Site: brandenburg
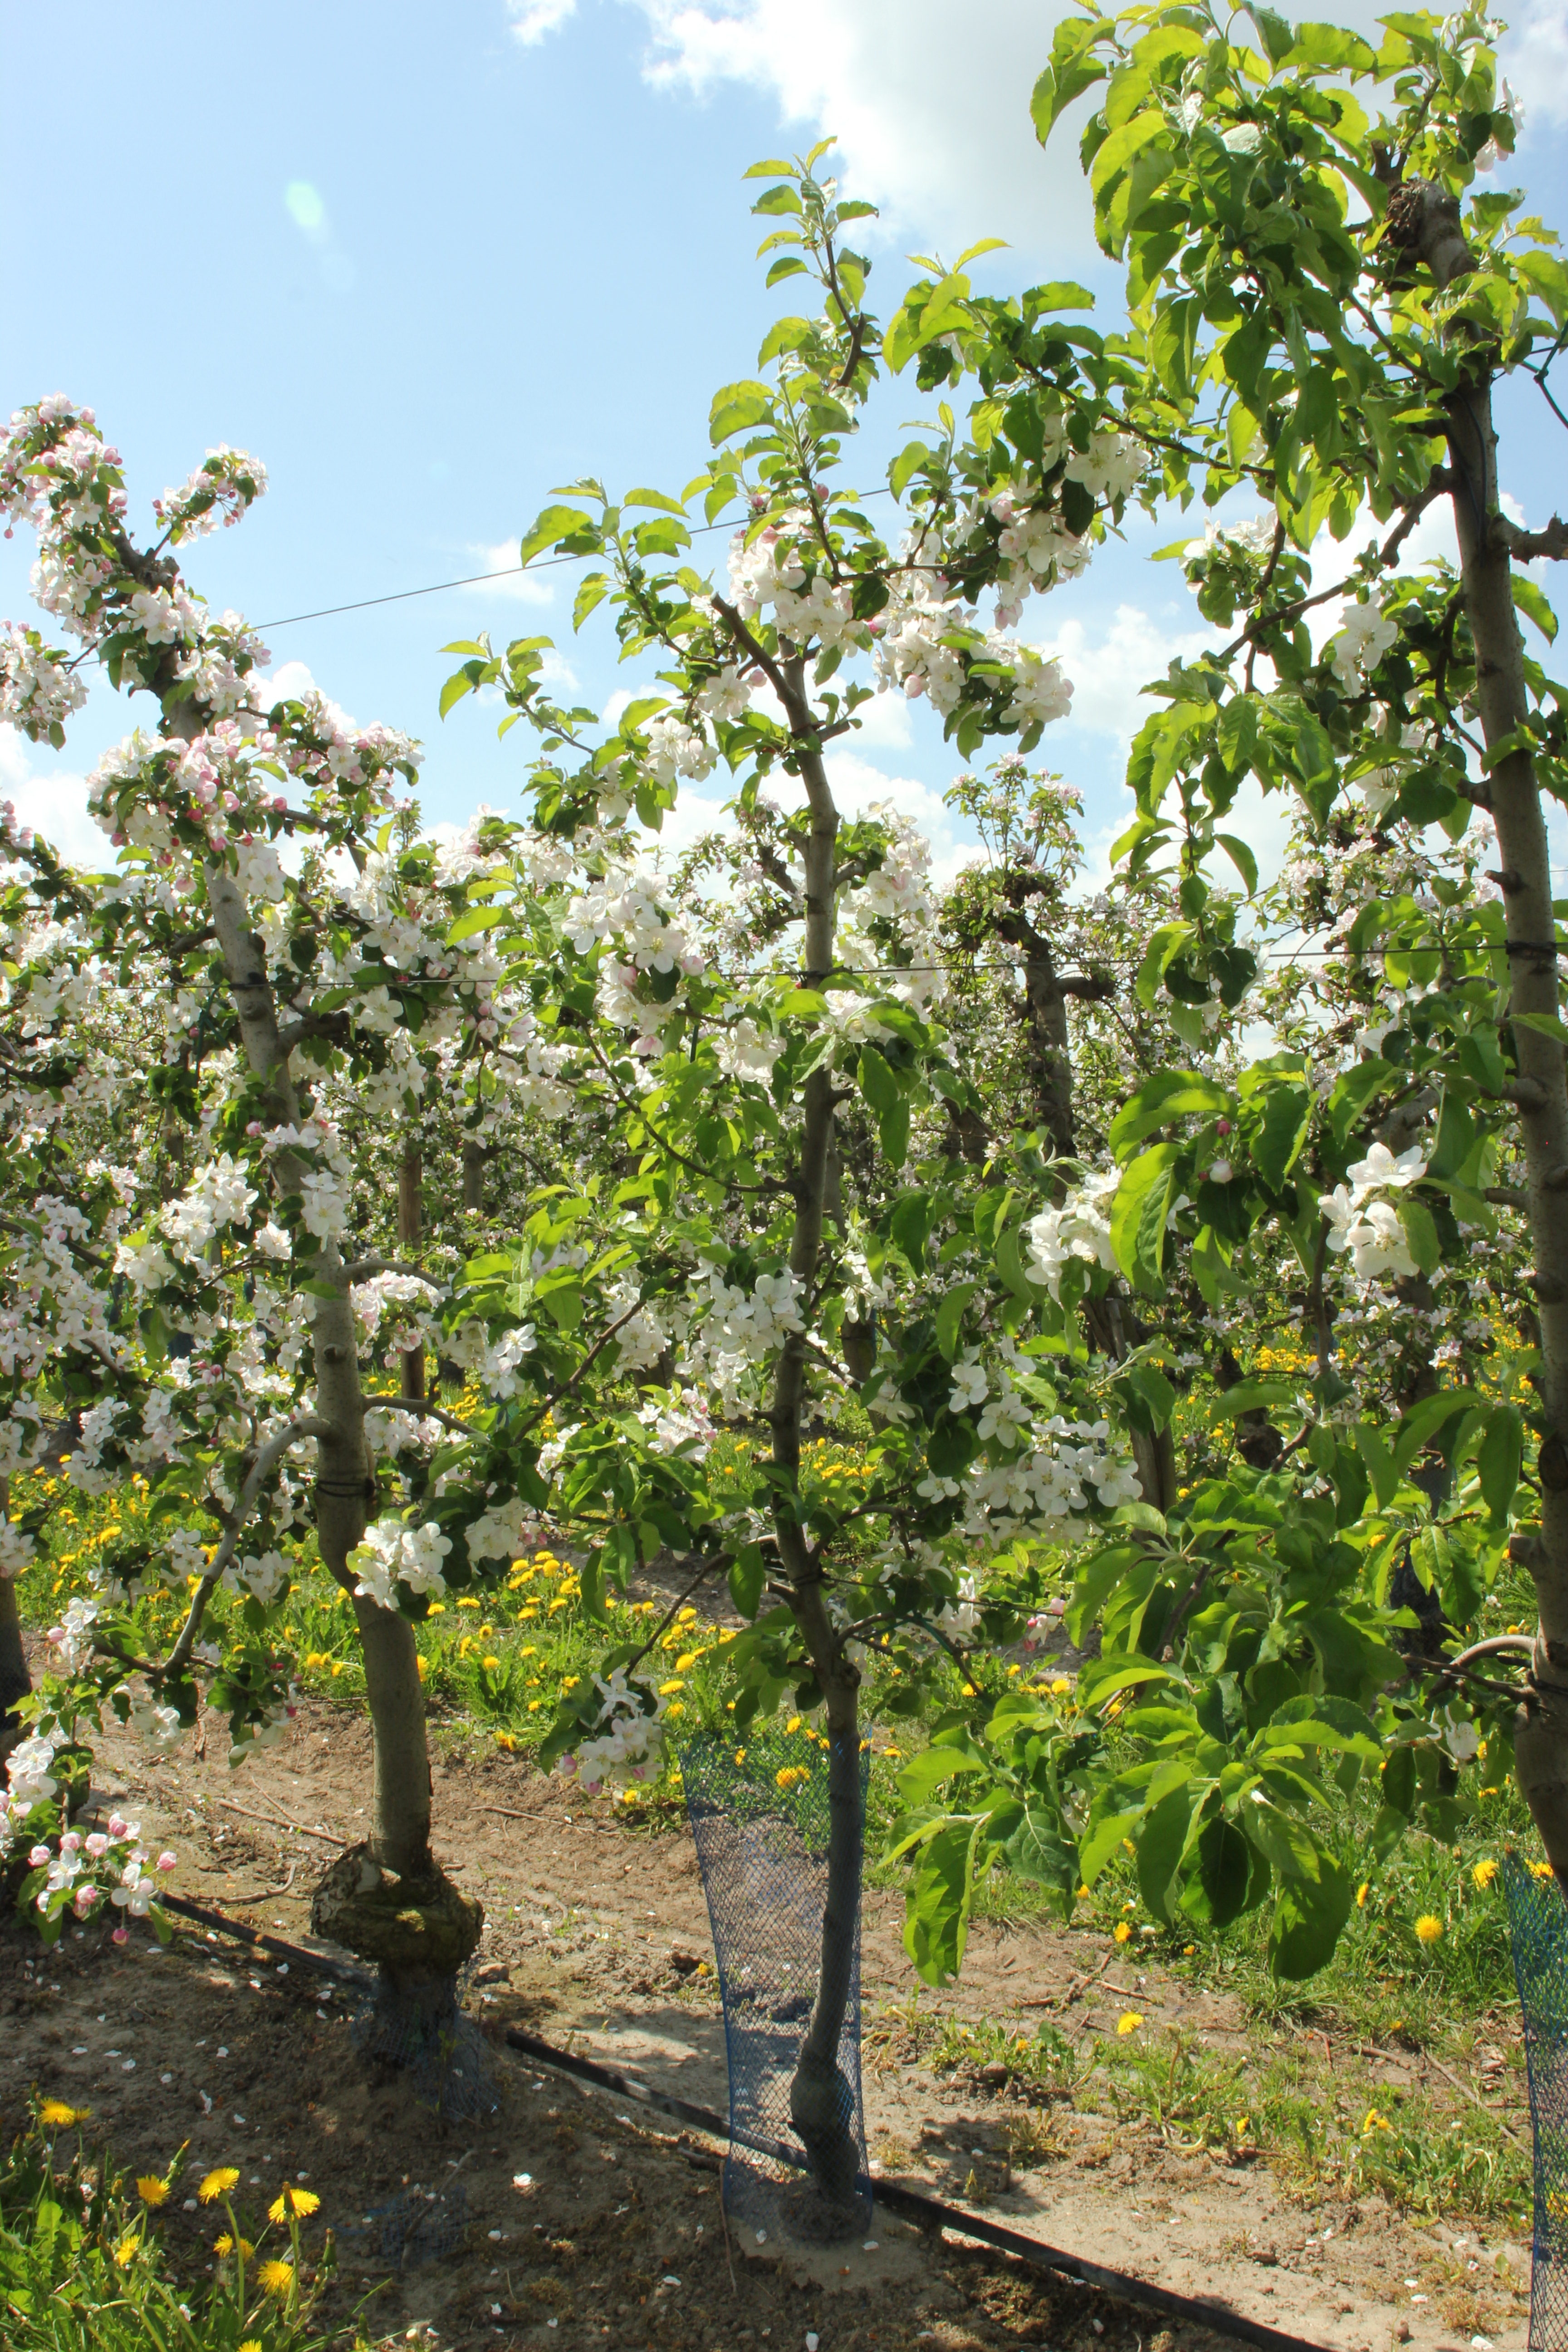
Growth stage (BBCH 65): Flowering